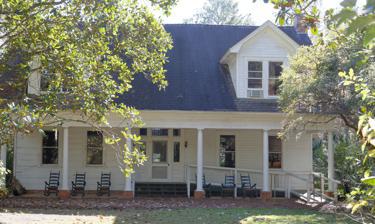
Building: Dickey-Birdsong Plantation
Country: United States of America
Year built: 1912
Historic house in Georgia, United States United States historic place Dickey-Birdsong Plantation U.S. National Register of Historic Places U.S. Historic district Dickey-Komarek House Show map of Georgia Show map of the United States Location Meridian Rd., off State Route 93 west of Beachton, Georgia Coordinates 30°42′11″N 84°11′35″W / 30.70306°N 84.19314°W / 30.70306; -84.19314 Area 565 acres (229 ha) Built 1912 Architectural style Classical Revival NRHP reference No. 95000741 Added to NRHP June 20, 1995 Birdsong Nature Center , formerly the Dickey-Birdsong Plantation , is a 565-acre (229 ha) historic district property. It  was listed on the National Register of Historic Places in 1995.  It includes four contributing buildings , five contributing structures , and a contributing site . It is a wildlife preserve. It has a 1912 dwelling, the "Dickey-Komarek House", which includes Classical Revival architectural details, and is a frame one-and-a-half-story building built in 1912 by expanding upon a mid-1800s dogtrot house.  It has an 1858 barn and outbuildings built in the 1900s. The property was purchased from the Dickey family in 1938.  It became a site of ecological research and fire experimentation. The property is now the Birdsong Nature Center on Birdsong Road. Birdsong Nature Center was created as a 501c3 corporation in 1986.  Its mission is "to foster awareness, understanding, and appreciation of nature and its interrelationships." References